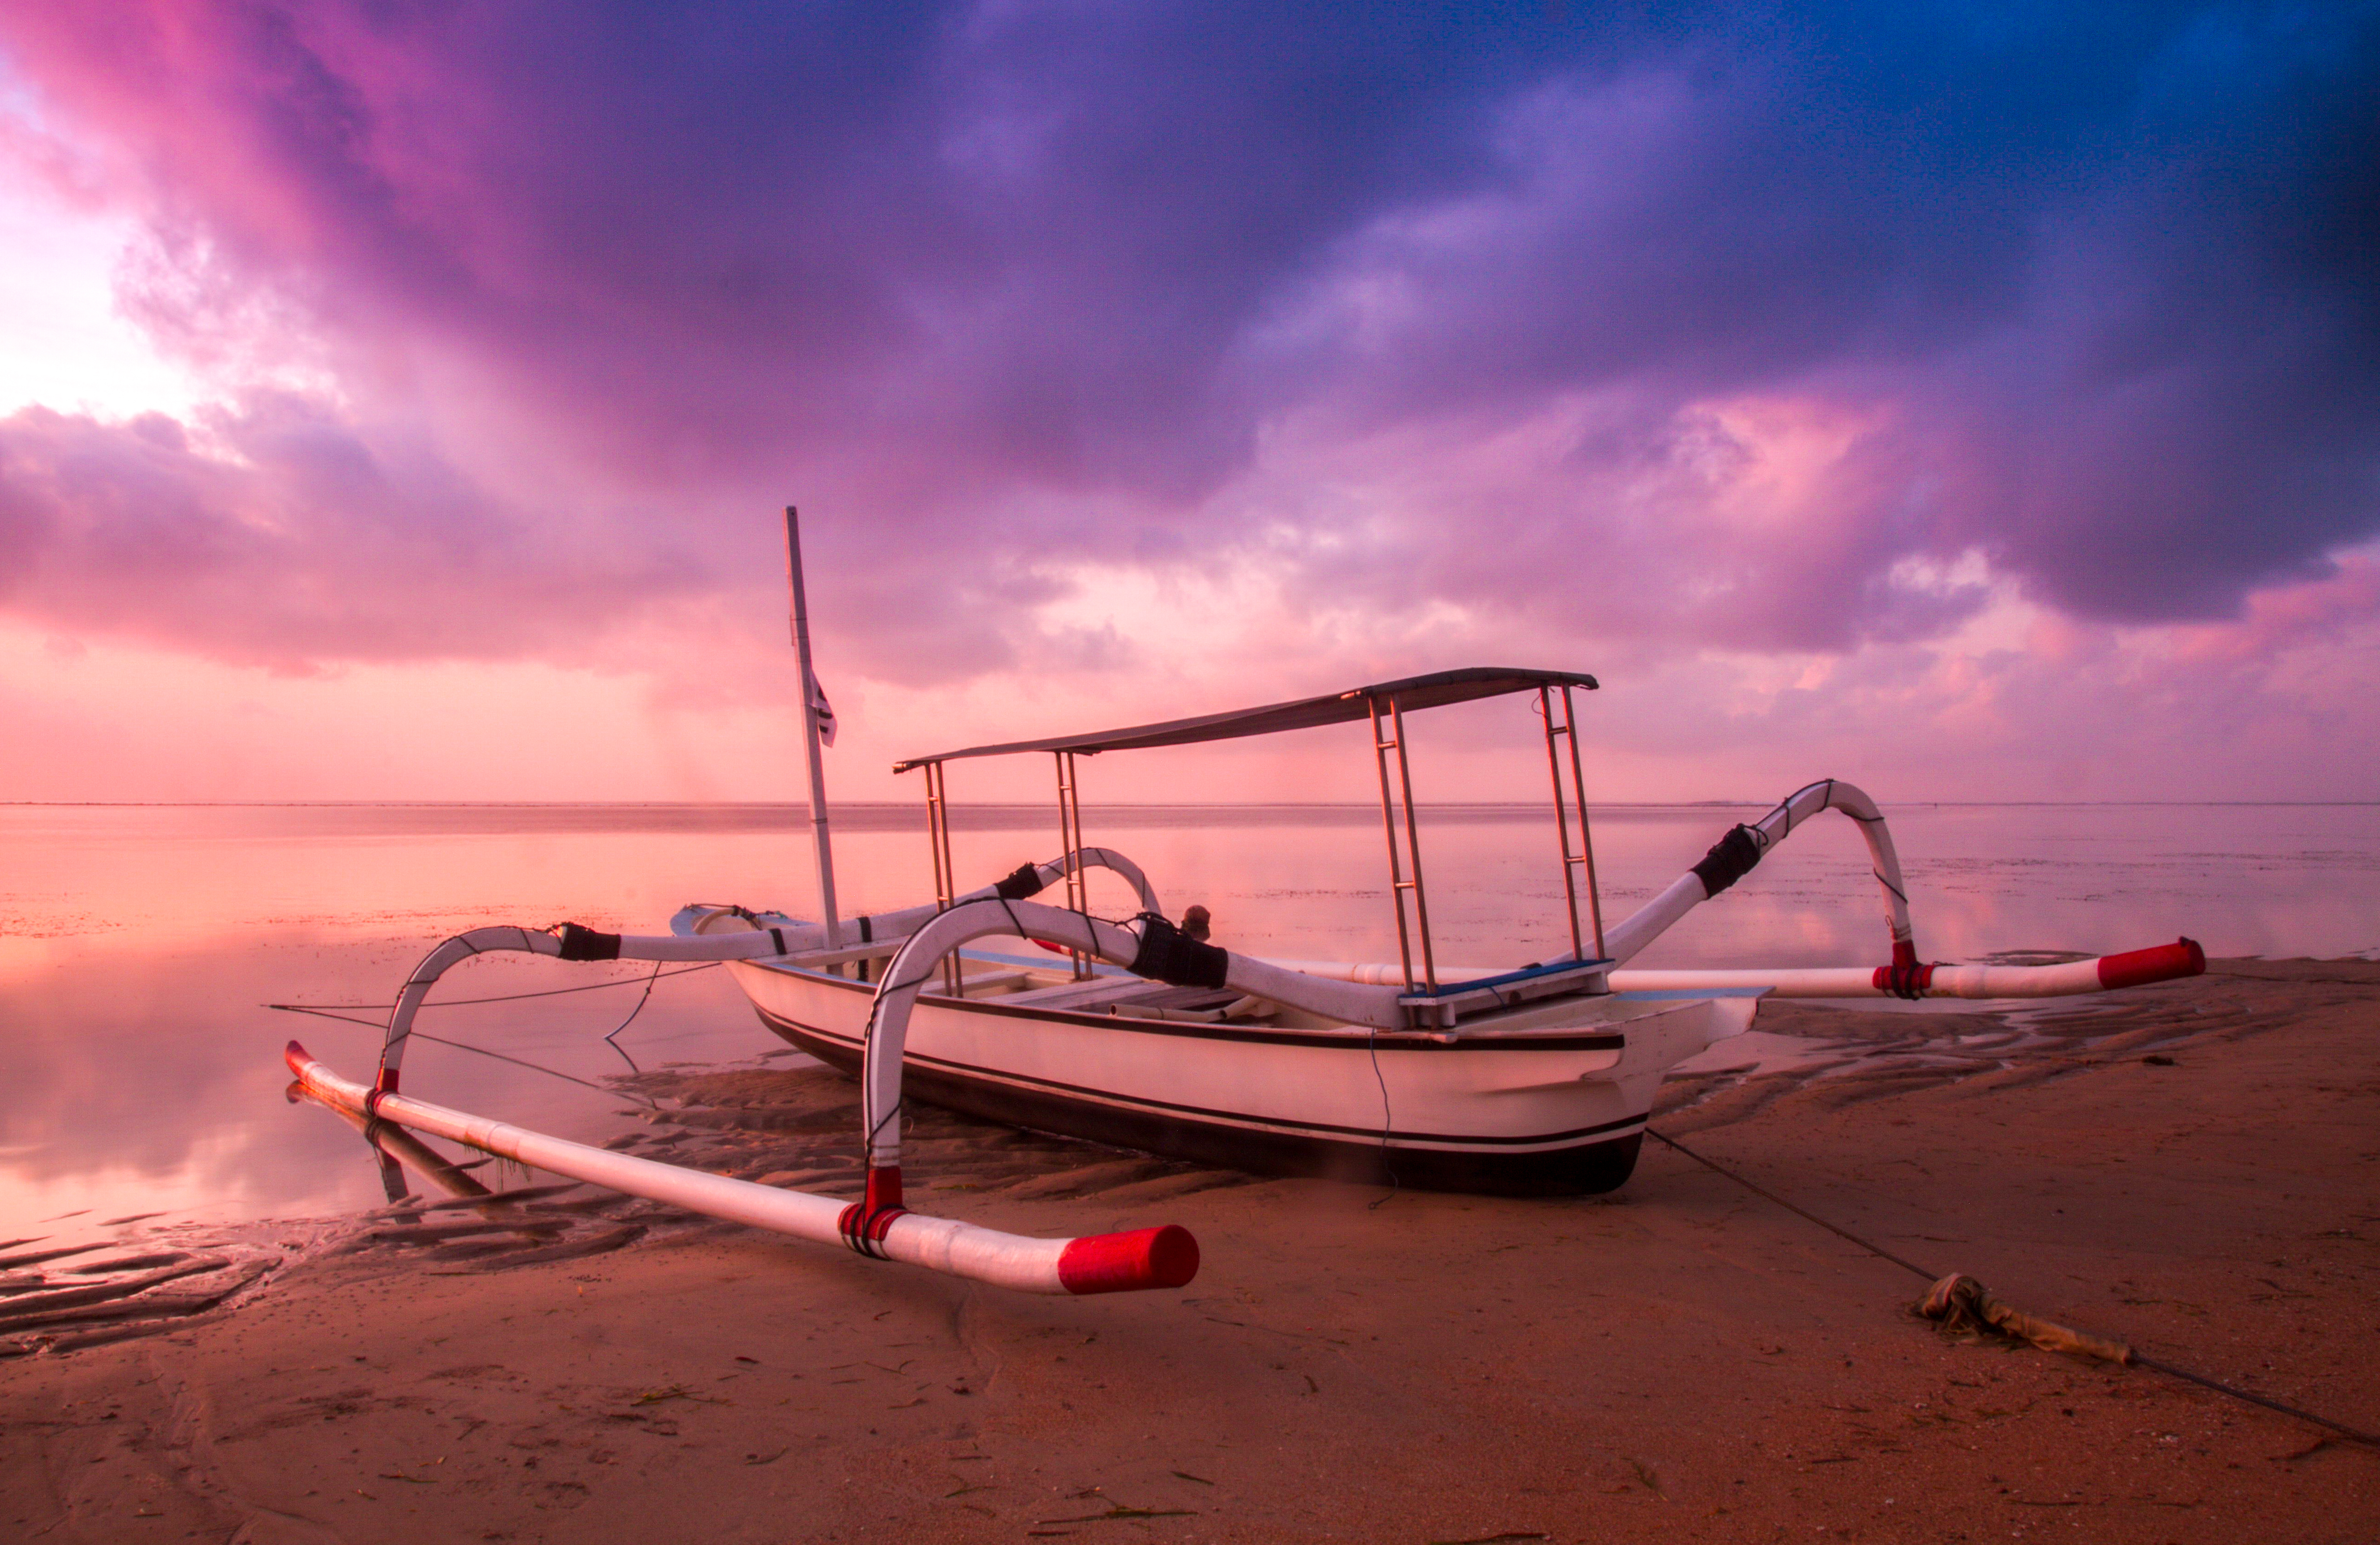
beach, sea, water, sand, ocean, cloud, sky, sunrise, sunset, boat, morning, wave, dawn, dusk, evening, reflection, vehicle, seascape, seashore, sailboat, watercraft